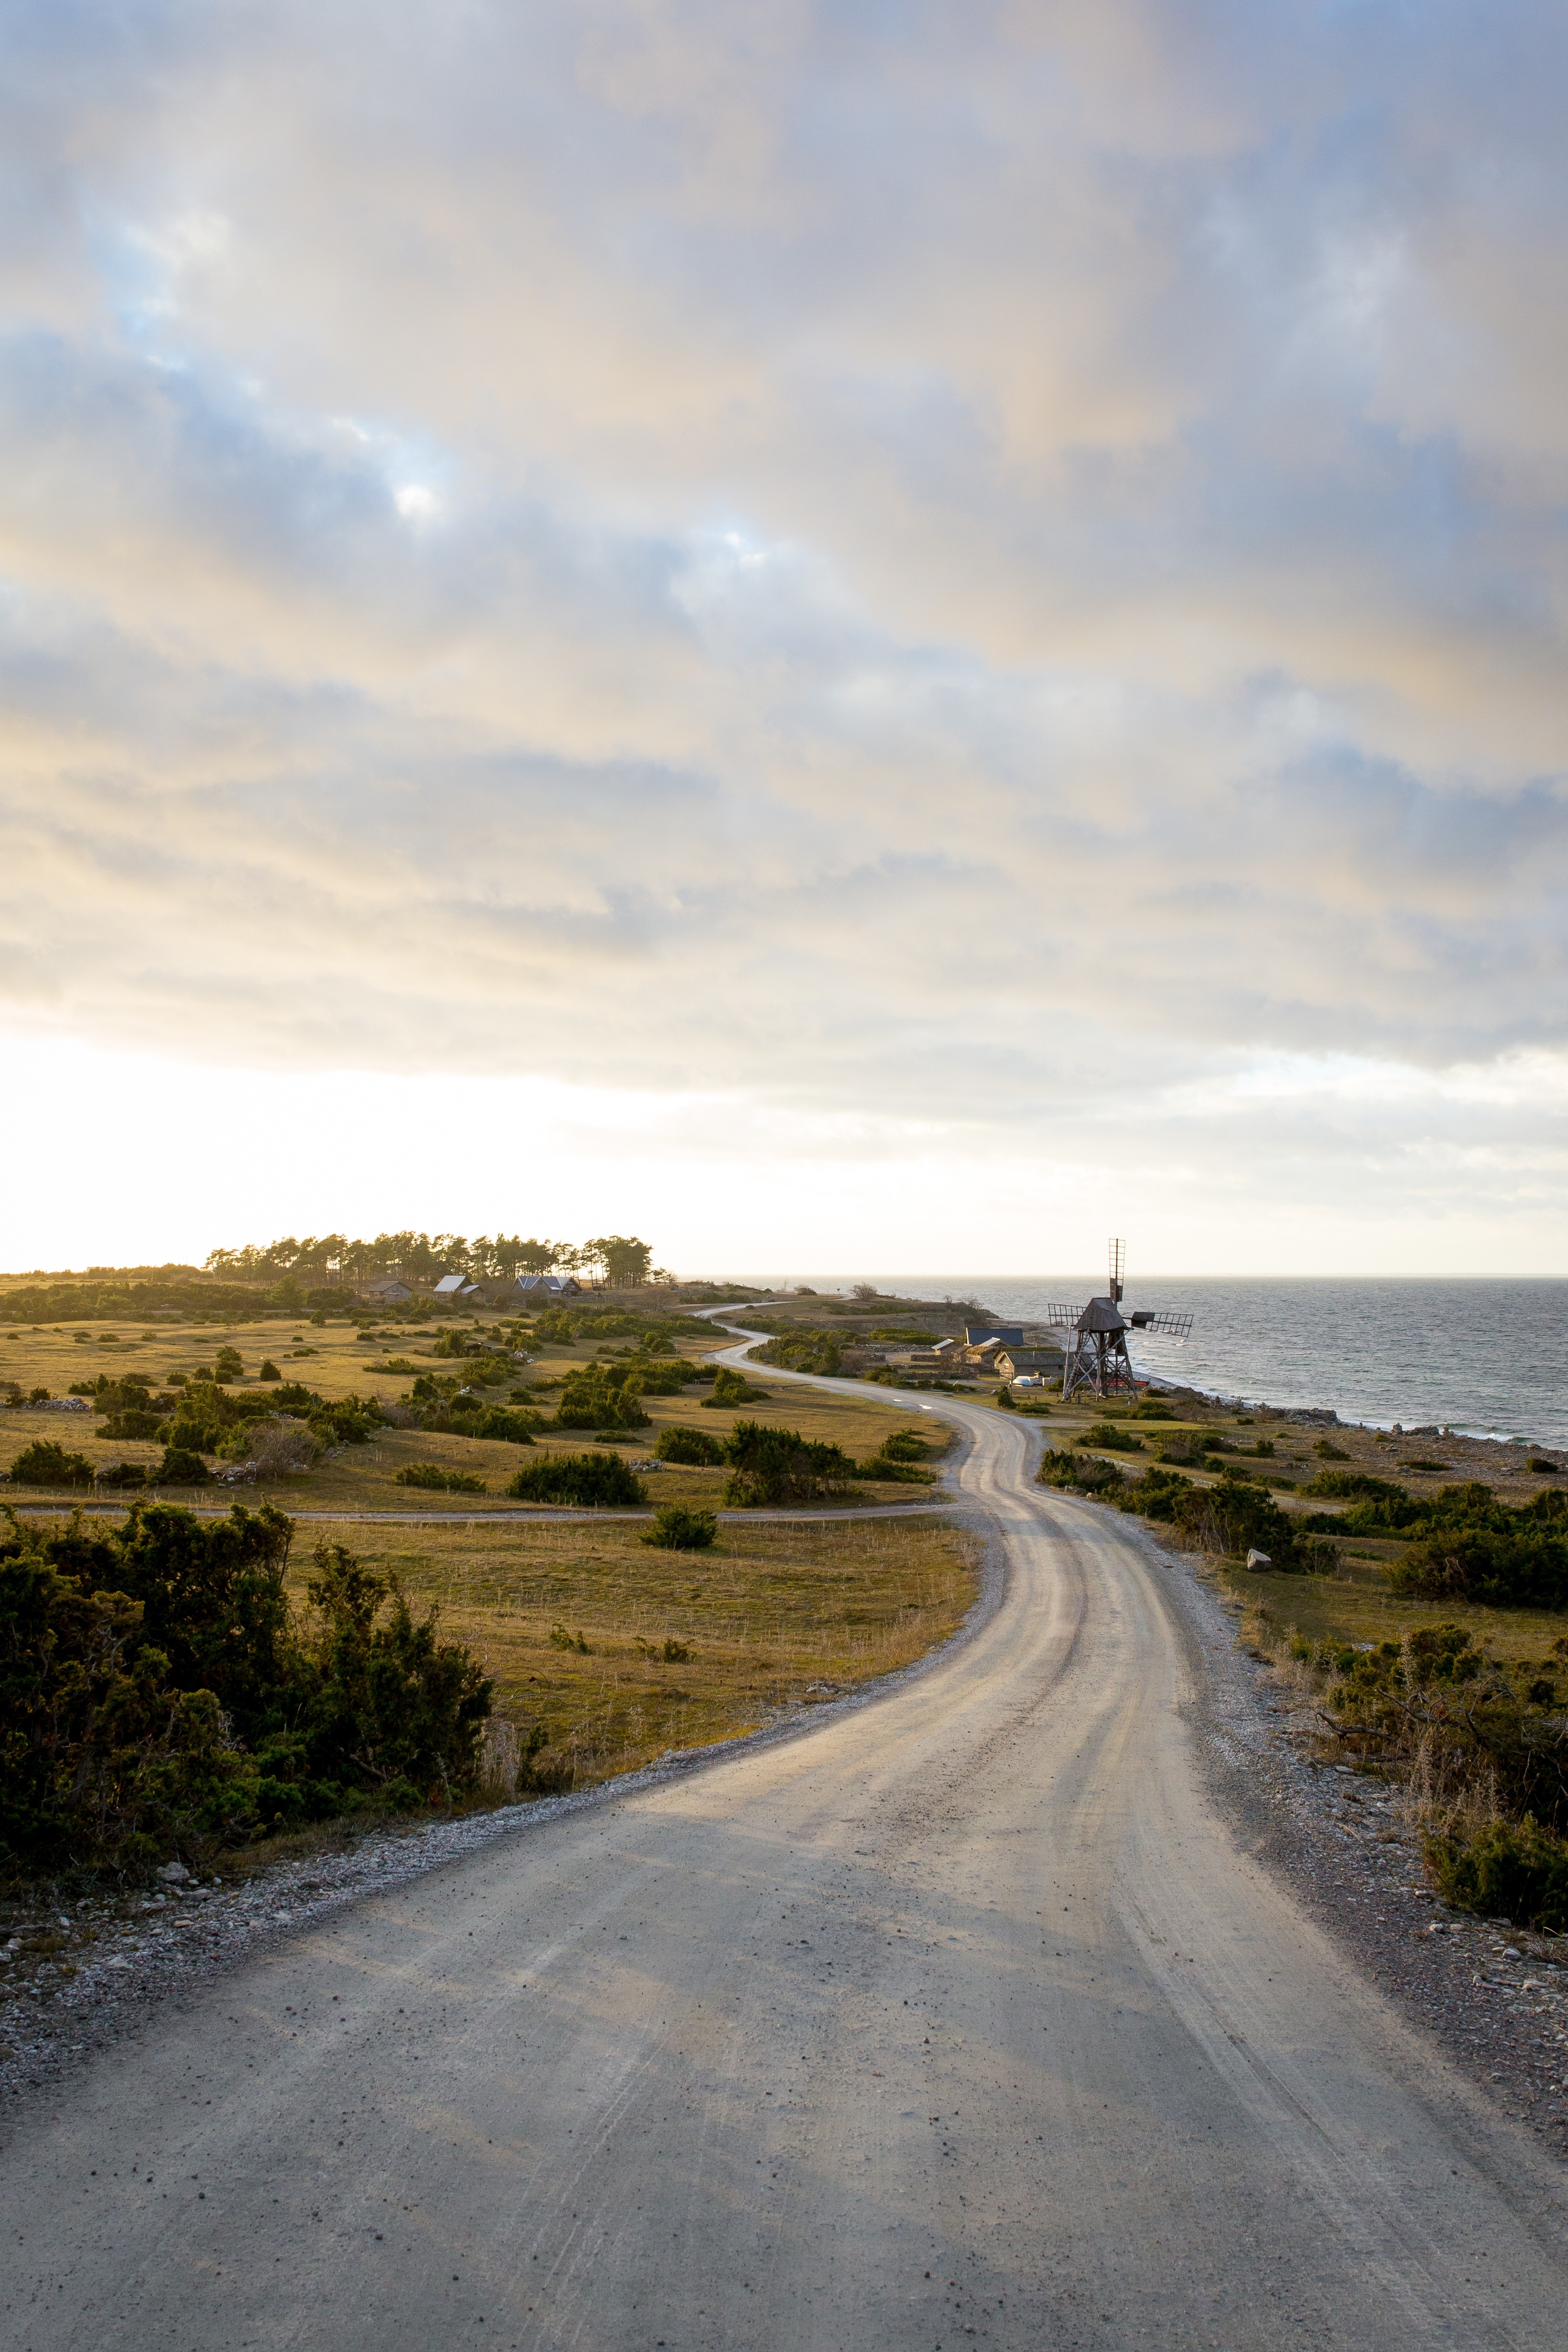
landscape, sea, coast, outdoor, sand, horizon, mountain, cloud, sky, road, sunlight, morning, hill, highway, country, country road, asphalt, seaside, road trip, infrastructure, rural area, ocean water, natural environment, atmospheric phenomenon